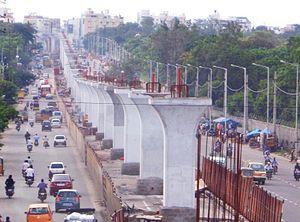
Le métro de Hyderabad est un réseau de transport en commun de type métro desservant l'agglomération de Hyderabad, en Inde. Il possède la particularité d'être entièrement construit sur des viaducs qui empruntent les cheminements des plus grands axes routiers de la ville.